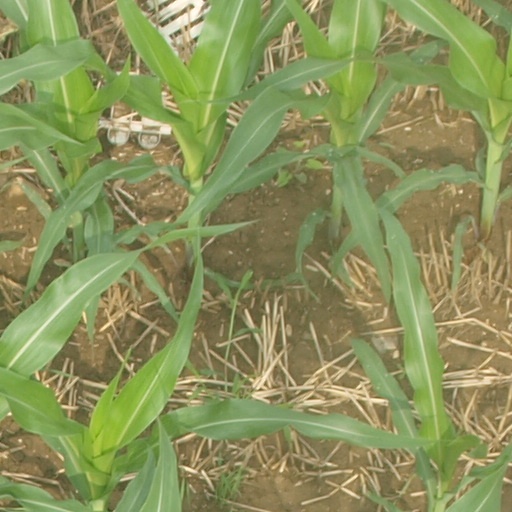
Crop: maize; corn